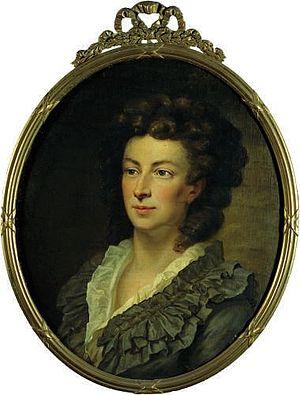
Le prince Dimitri Alexeïevitch Galitzine est un ambassadeur et homme de lettres russe.